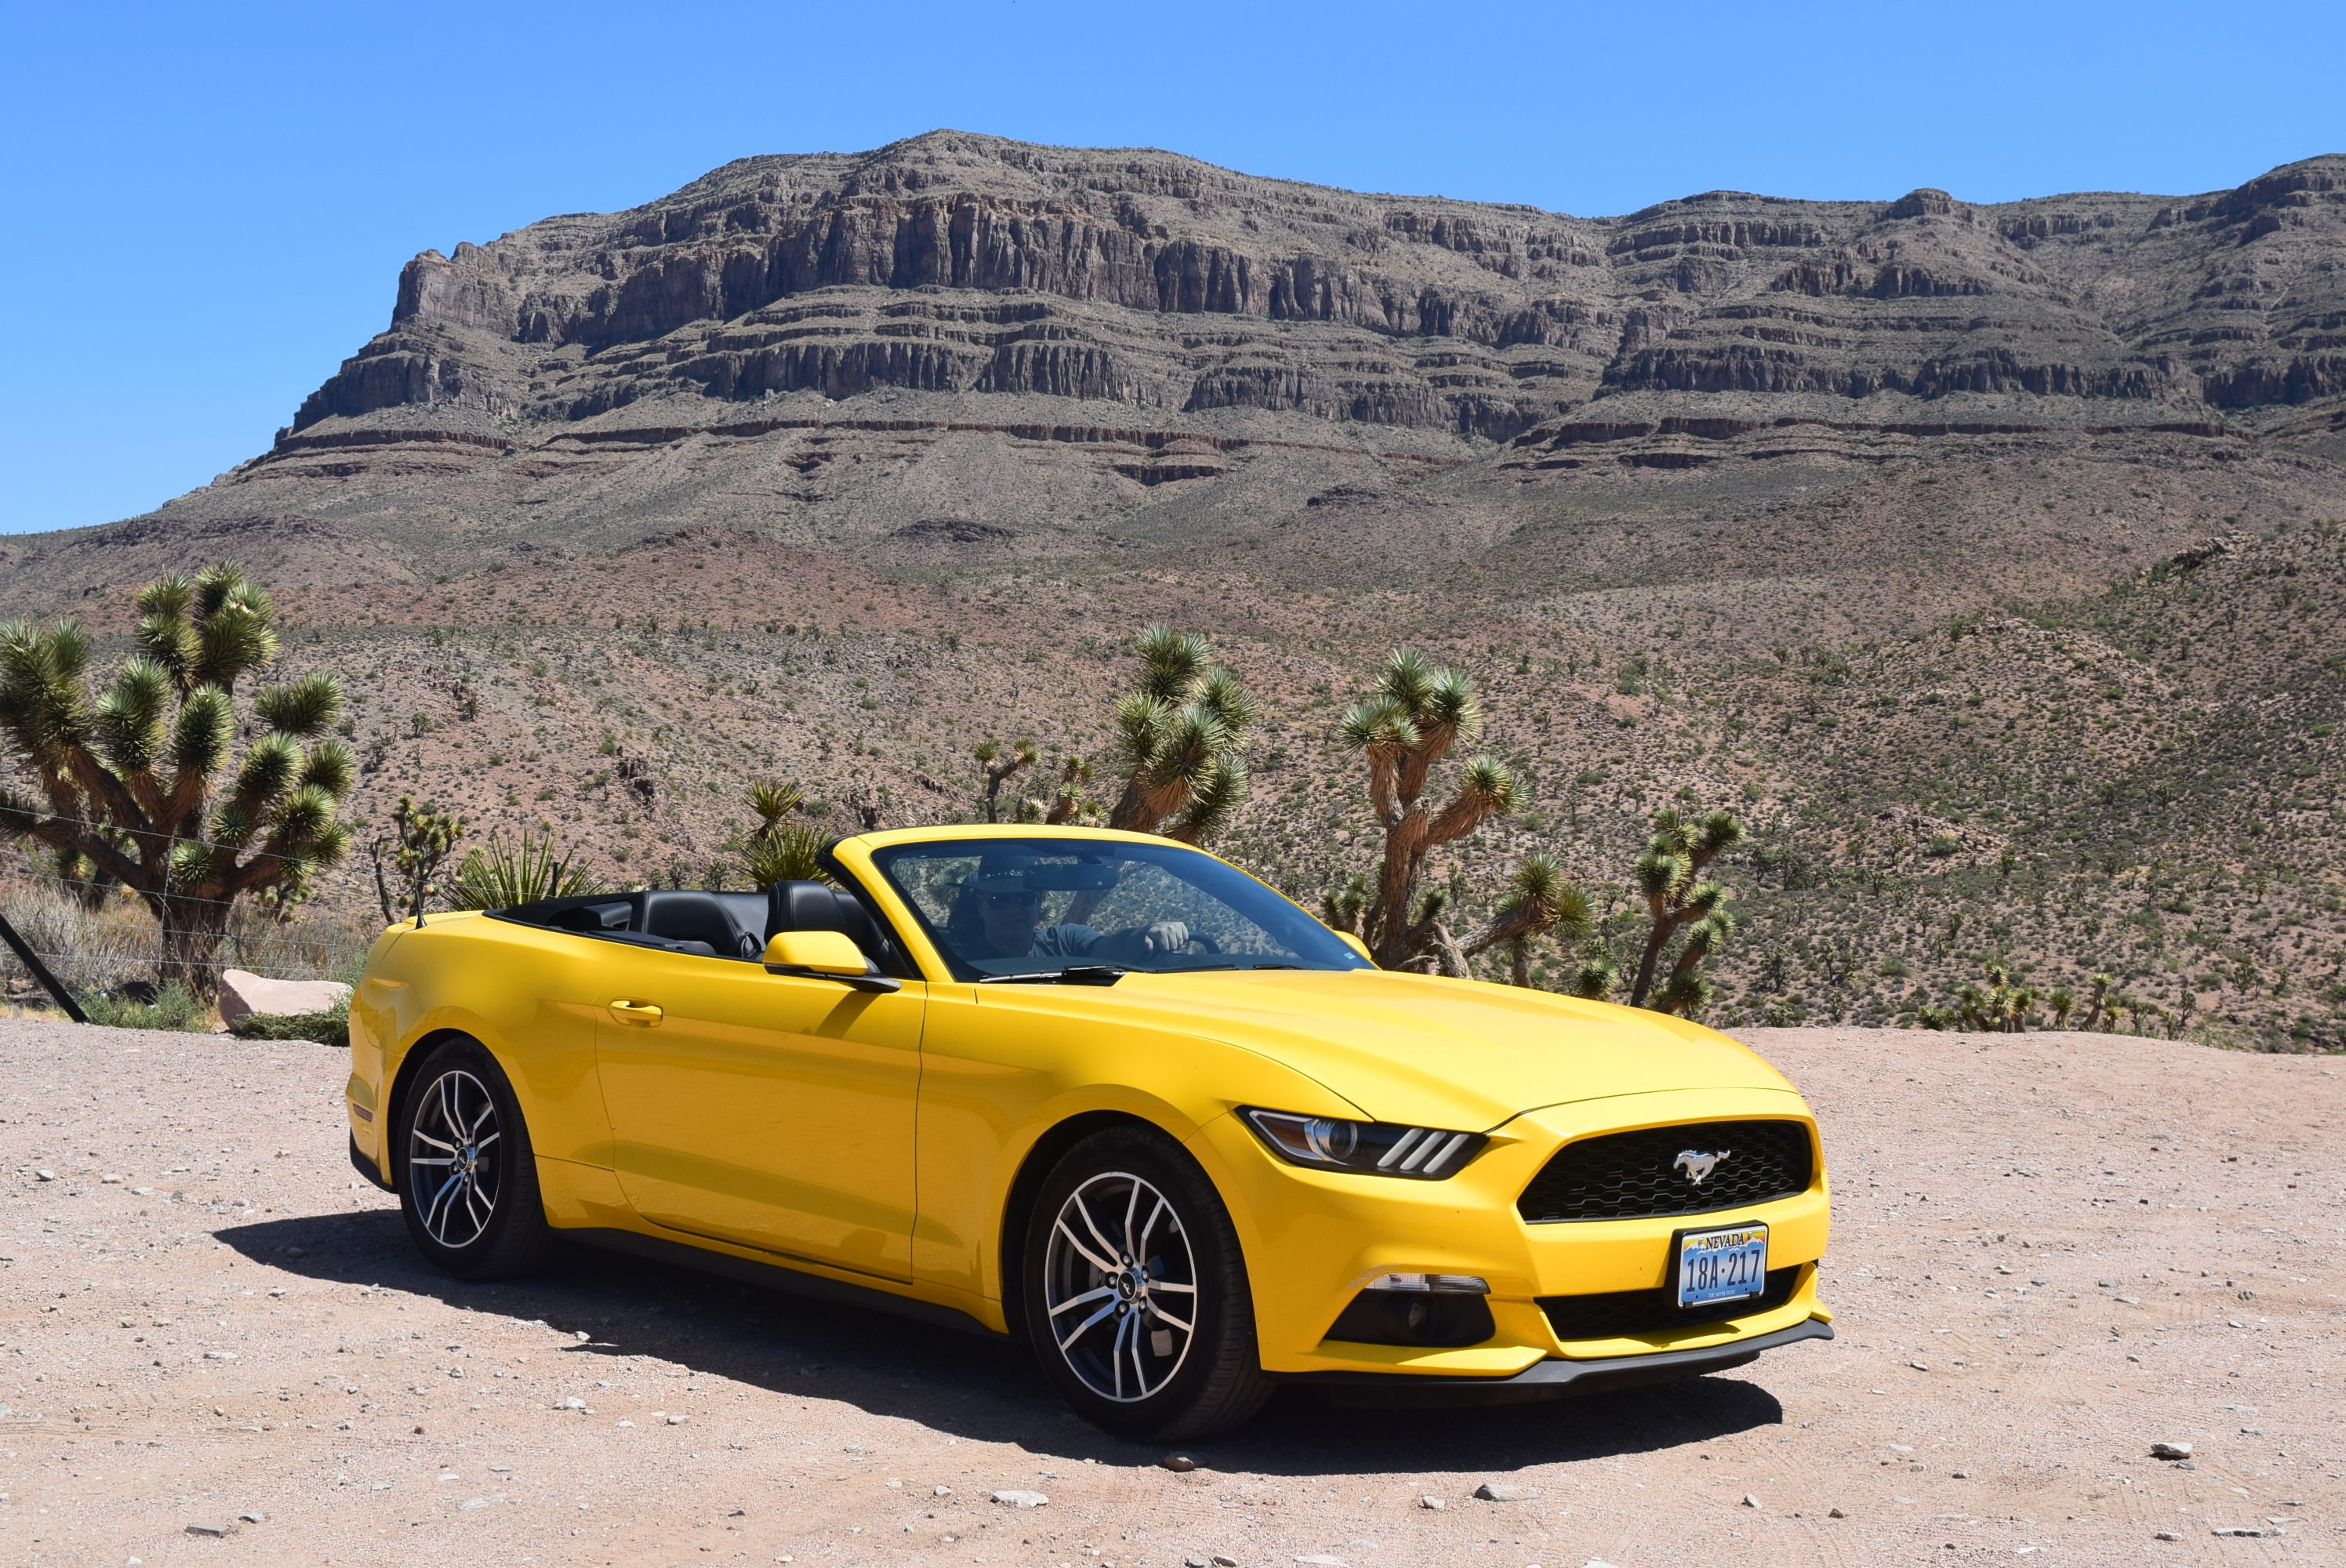
landscape, mountain, car, wheel, desert, vehicle, sports car, muscle car, ford, sol, mustang, land vehicle, yellow car, automobile make, automotive exterior, automotive design, executive car